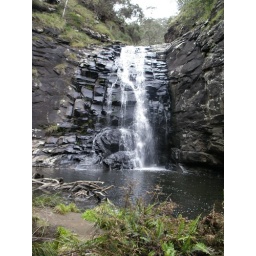
waterfall around the great ocean road